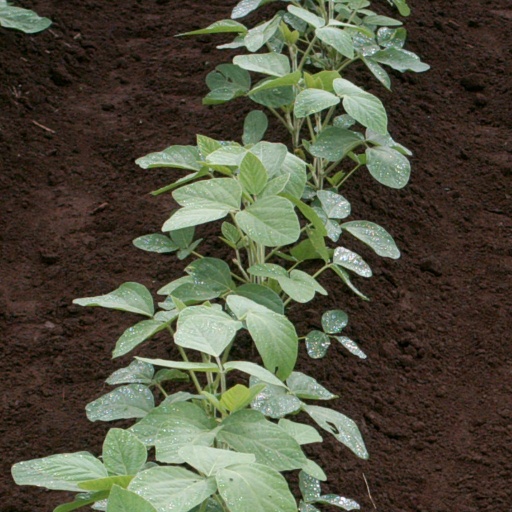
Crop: soybean